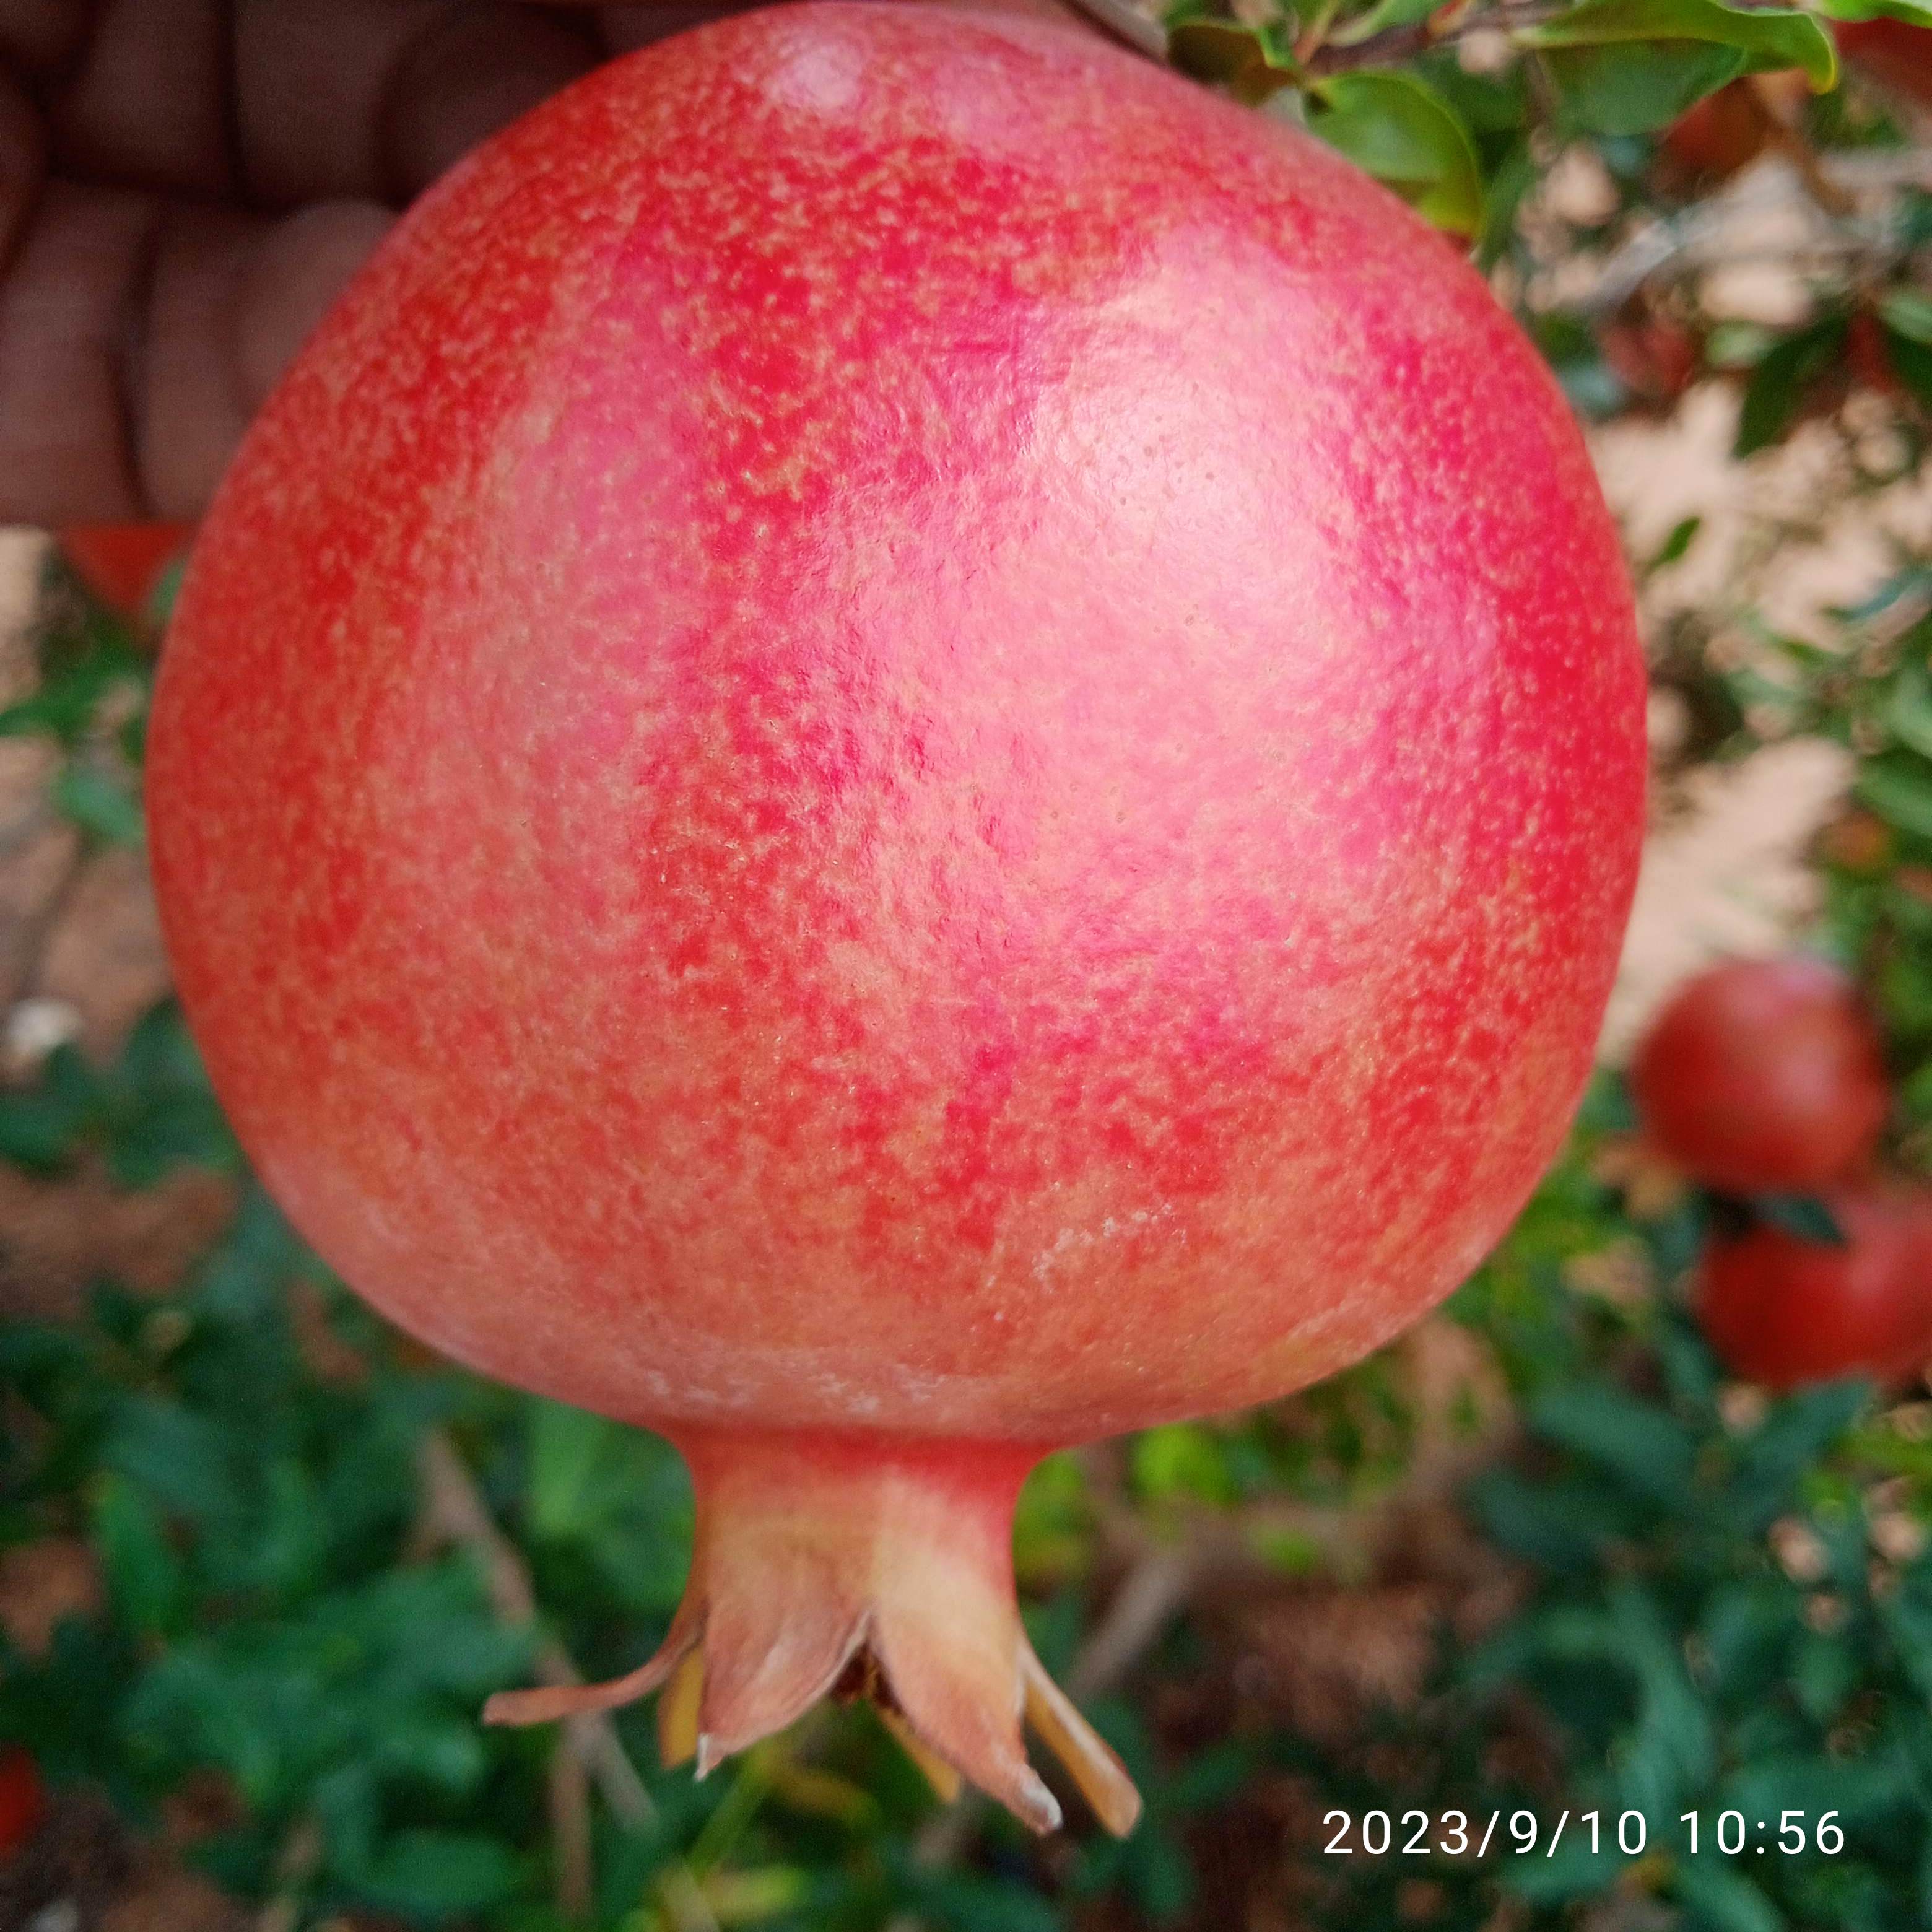
Label: Healthy